Byzantine army (Komnenian era)

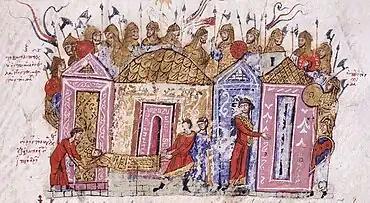
Varangian Guardsmen, with prominently displayed Danish axes, arranged around a Byzantine palace. Note the sub-conical helmets of both composite and single-piece skull construction, with attached neck defences and the use of both round and kite-shaped shields

There are no Byzantine pictorial sources depicting horse armour dating from the Komnenian period. The only description of horse armour in the Byzantine writing of this time is by Choniates and is a description of the front ranks of the cavalry of the Hungarian army at the Battle of Sirmium. However, earlier military treatises, such as that of Nikephoros Ouranos, mention horse armour being used and a later, 14th-century, Byzantine book illustration shows horse armour. It is therefore very likely that horse armour continued to be used by the Byzantines through the Komnenian era; though its use was probably limited to the very wealthiest of the provincial , aristocrats serving in the army, members of some guards units and the imperial household. The construction of horse armour was probably somewhat varied; including bardings composed of metal or rawhide lamellae, or soft armour of quilted or felted textile. The historian John Birkenmeier has stated: "The Byzantines, like their Hungarian opponents, relied on mailed lancers astride armored horses for their first charge."